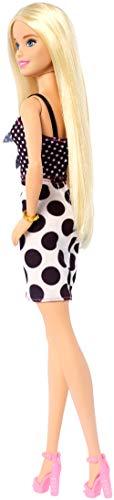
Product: Barbie Fashionistas Doll with Long Blonde Hair - Polka Dot Outfit
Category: Toys & Games | Dolls & Accessories | Dolls
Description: Barbie doll is the original body shape and wears a black and white polka dot dress with cut-outs and bows.
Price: $9.99
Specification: ProductDimensions:4.5x2.1x12.8inches|ItemWeight:5.8ounces|ShippingWeight:5.8ounces(Viewshippingratesandpolicies)|ASIN:B07WXZXLCL|Itemmodelnumber:GHW50|Manufacturerrecommendedage:36months-6years